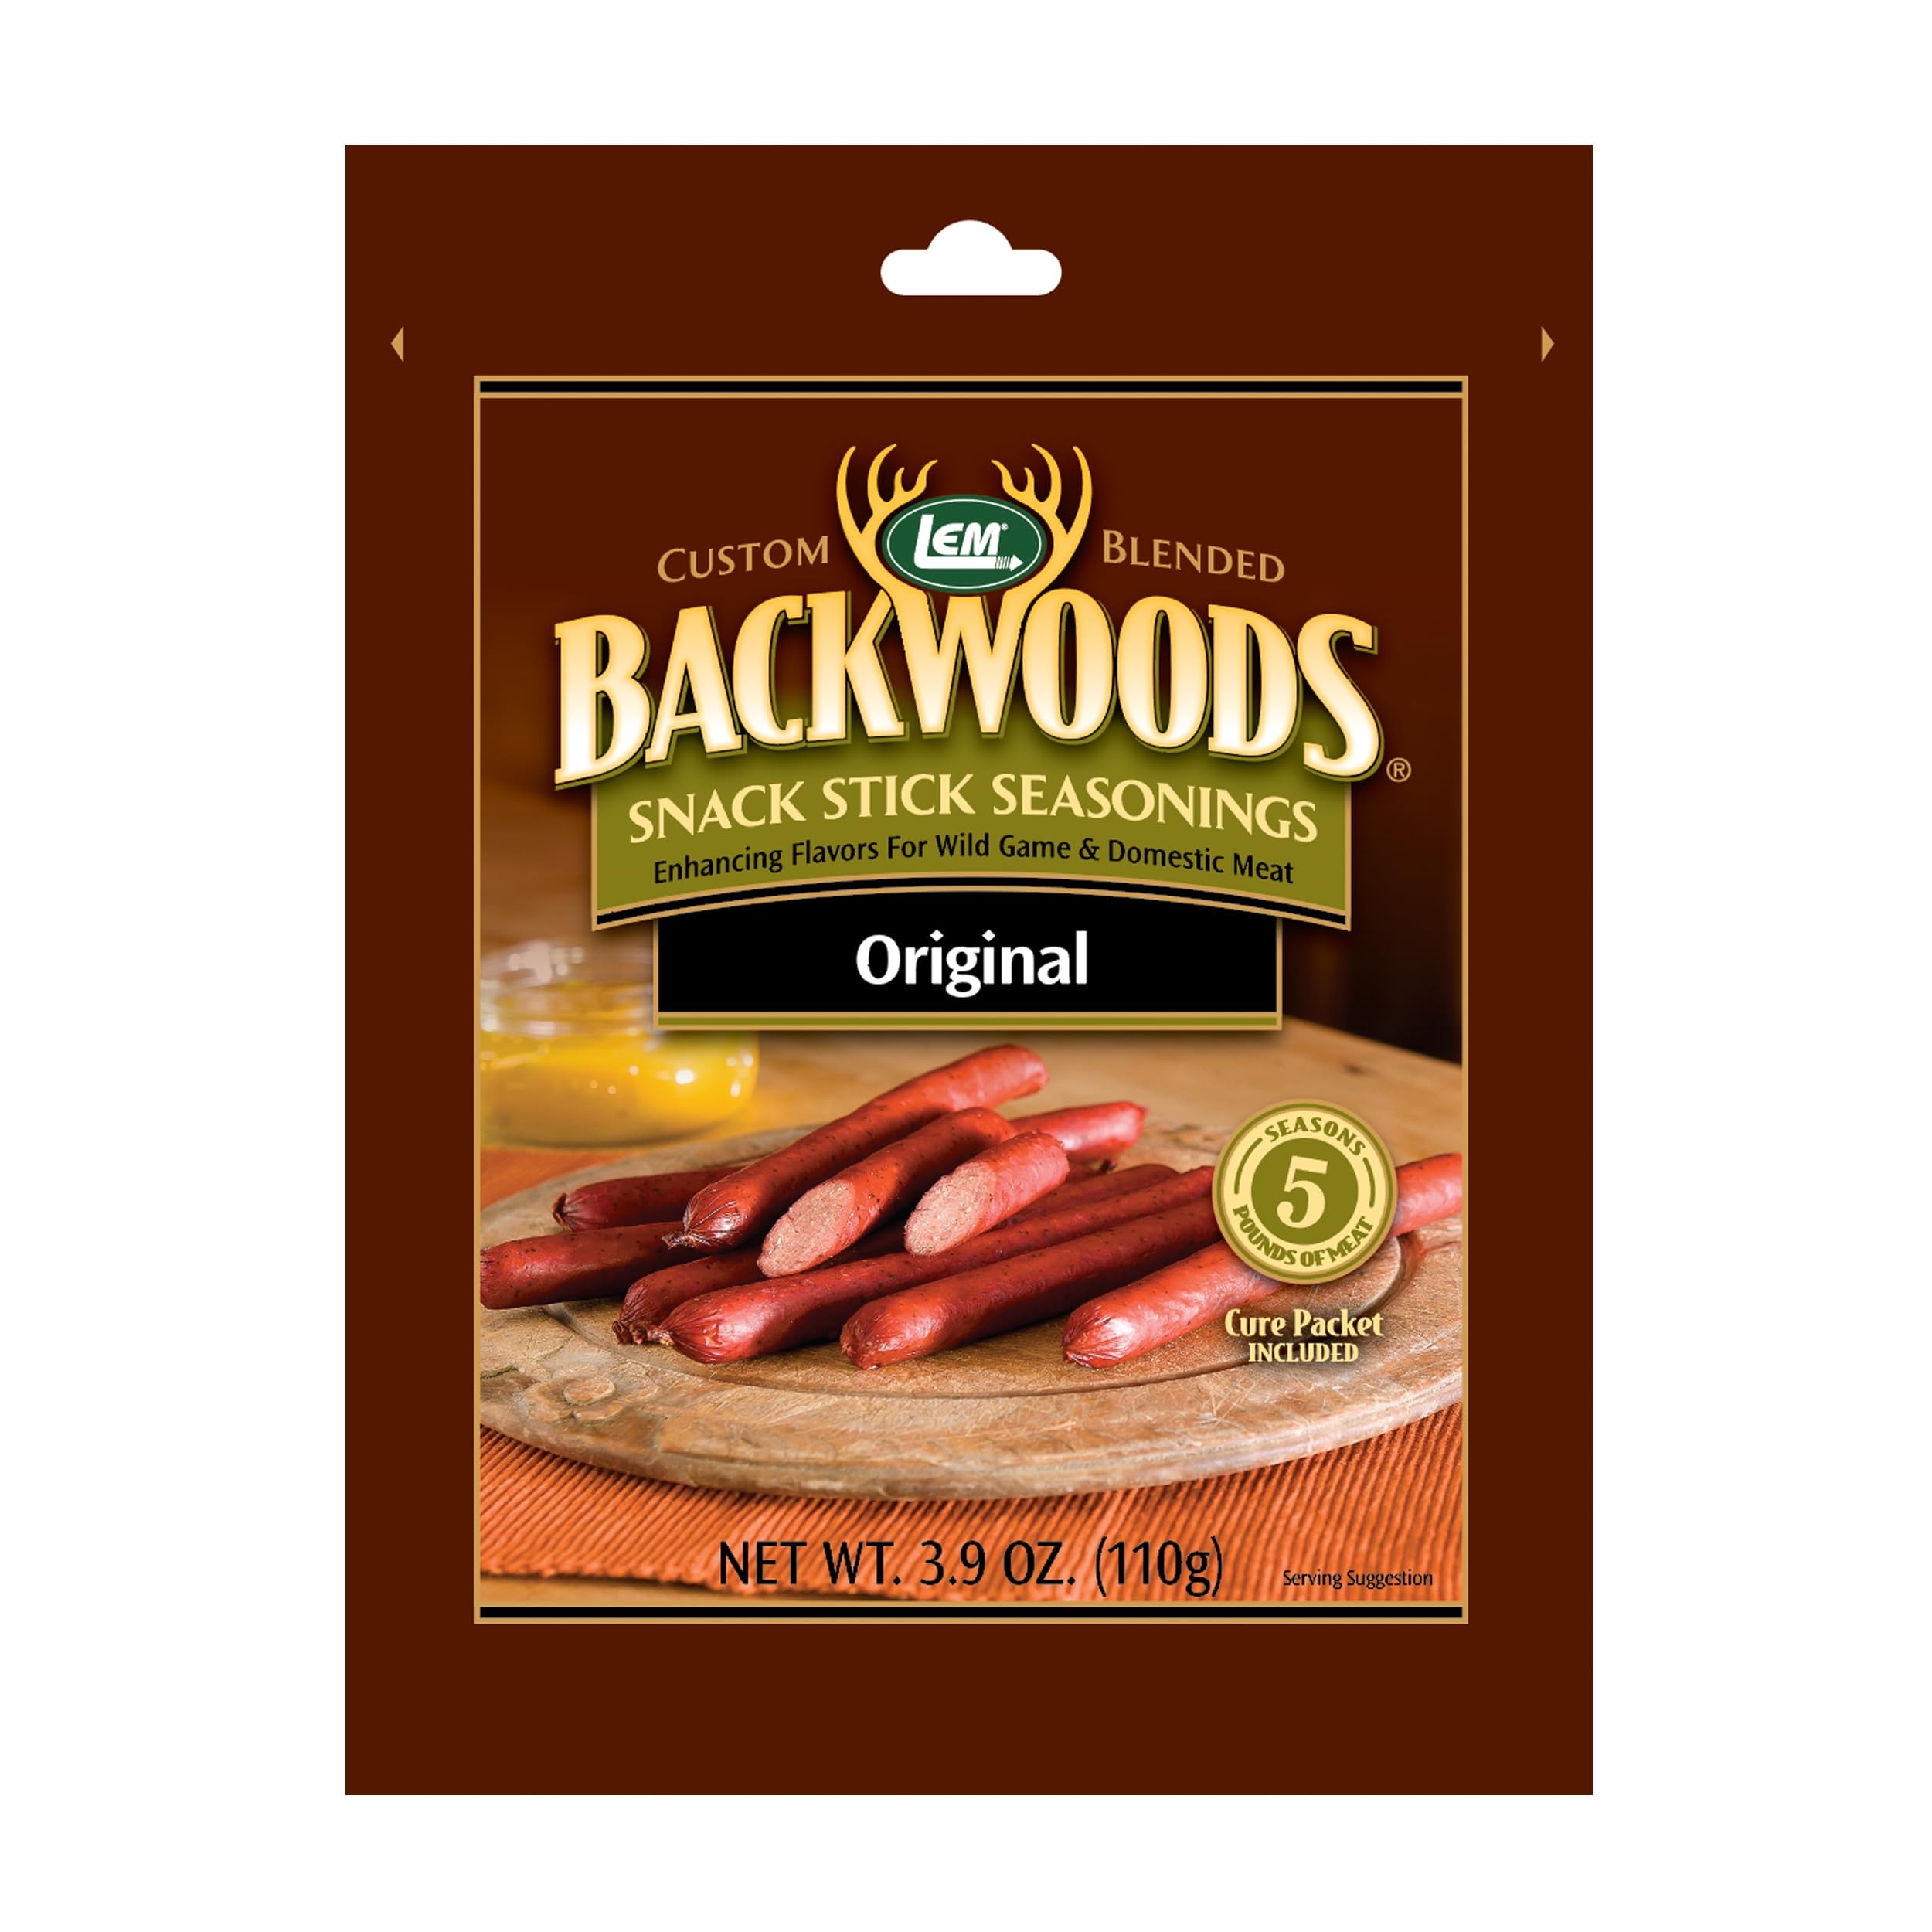
Item Name: LEM Backwoods Snack Stick Seasoning with Cure Packet
Bullet Point 1: Easy to follow directions
Bullet Point 2: Makes a great snack on the go; Ideal for fishing, hunting, camping or anytime
Bullet Point 3: No MSG; Contains mustard
Bullet Point 4: Cure packet included
Bullet Point 5: Seasons 20 pounds of meat
Bullet Point 6: Makes a great snack on the go; Ideal for fishing, hunting, camping or anytime
Bullet Point 7: No MSG; Contains mustard
Bullet Point 8: Cure packet included
Bullet Point 9: Seasons 20 pounds of meat
Value: 15.6
Unit: Ounce

Price: 19.99